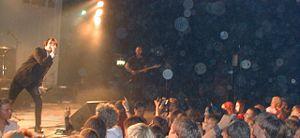
Broder Daniel, souvent abrégé en BD, est un groupe de pop et rock alternatif suédois, originaire de Göteborg. Leur style musical est un mélange efficace de britpop, virant parfois punk, et de sons plus « garage », plus américains. Certaines de leurs chansons figurent dans la bande originale du film Fucking Åmål.